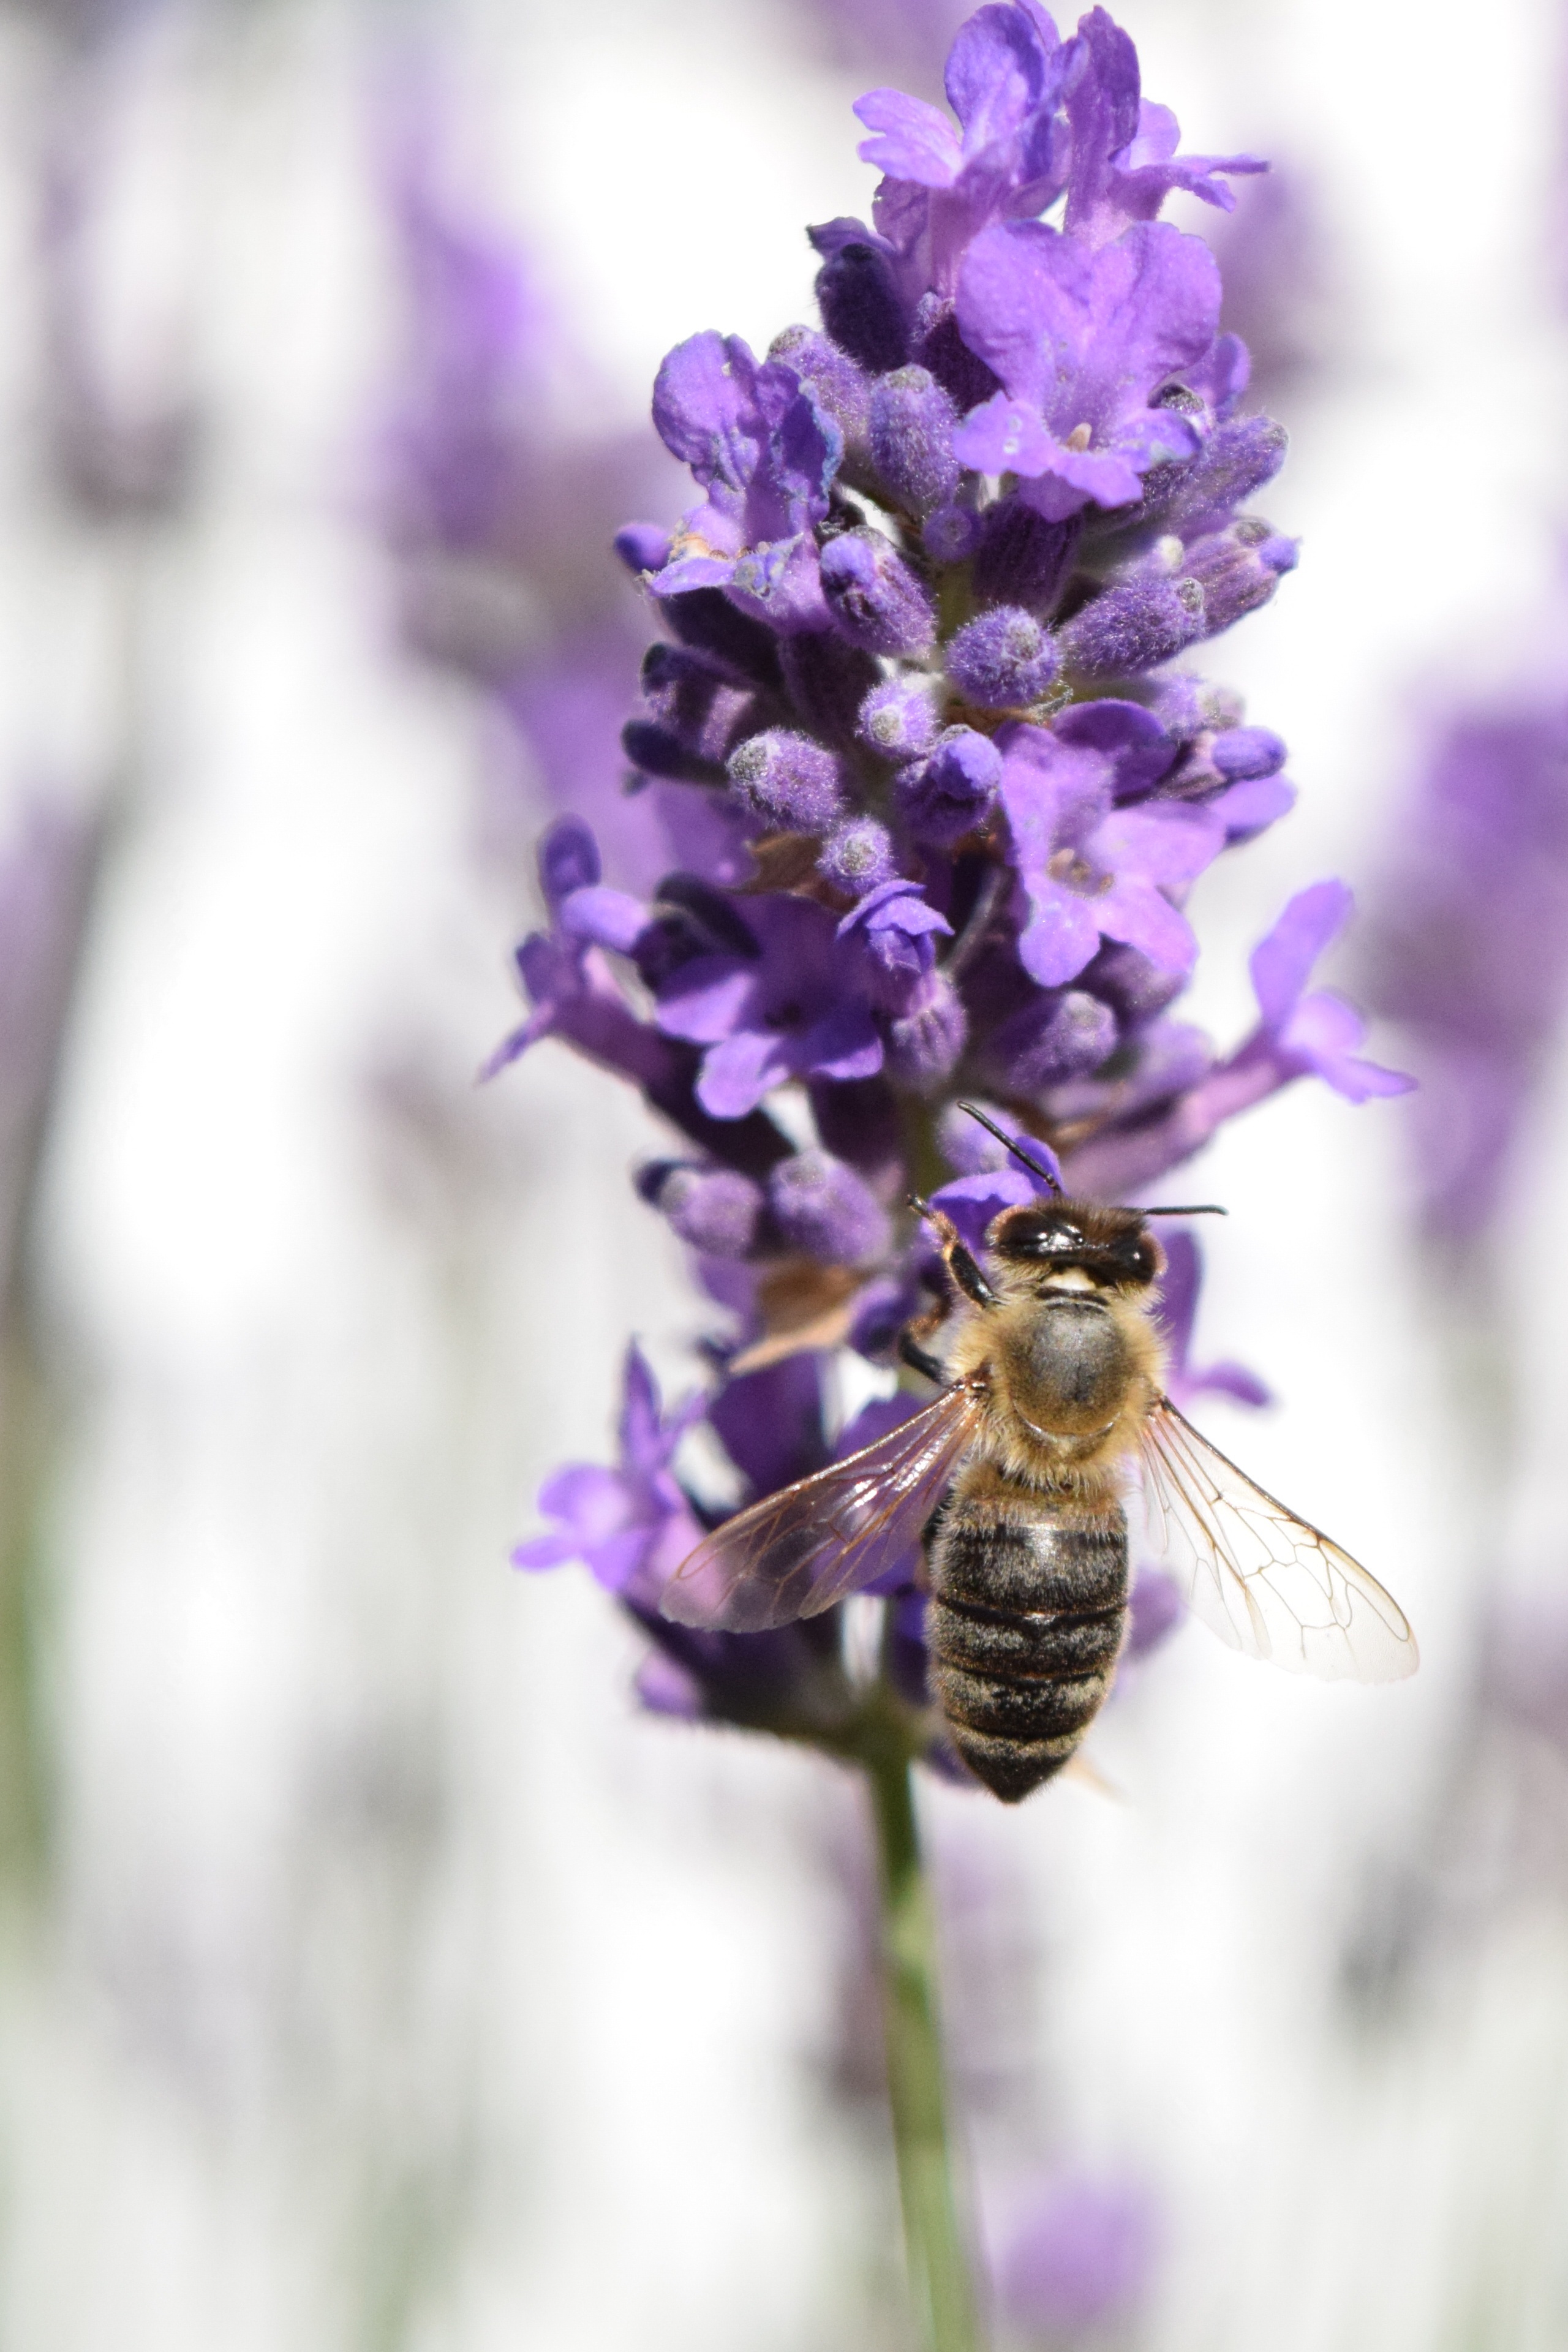
nature, plant, flower, purple, summer, pollen, food, spring, insect, botany, close, flora, lavender, fauna, invertebrate, sprinkle, close up, bee, nectar, macro photography, honey bee, fertilize, pollinator, membrane winged insect, english lavender